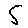
Label: 5